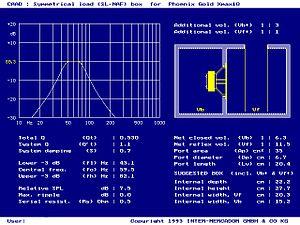
Principe et calcul d'une charge passe-bande pour un haut-parleur
Une enceinte est un coffret comportant un ou plusieurs haut-parleurs, permettant la reproduction du son à partir d'un signal électrique fourni par un amplificateur audio. La partie amplification peut être intégrée ou non à l'enceinte, et des dispositifs électroniques comme des filtres sont souvent incorporés.